Metepeira labyrinthea

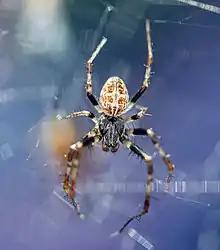
Labyrinth Orbweaver (Metepeira labyrinthea) male

Metepeira labyrinthea, the labyrinth orbweaver, is a spider, with thin legs and a round, bulbous abdomen It is a member of the genus "Metepeira" in the family Araneidae. The female’s length is 5.3 mm, its carapace 2.3 mm, abdomen 3.3 mm, and extended legs 18.4 mm. The carapace is brown or gray, and the abdomen is dark with a white pattern. The legs alternate pale brown and dark brown, and the sternum is dark brown with a longitudinal yellow mark. The male spider is three-quarters of the female’s length, or slightly larger, with a darker carapace and with greater contrast between dark and light areas of the legs. "Metepeira" are easily distinguished from other Araneidae by their light eye region, white median line on the sternum, relative length of the leg segments, small male palpus, weakly sclerotized epigyne and the special composite web.